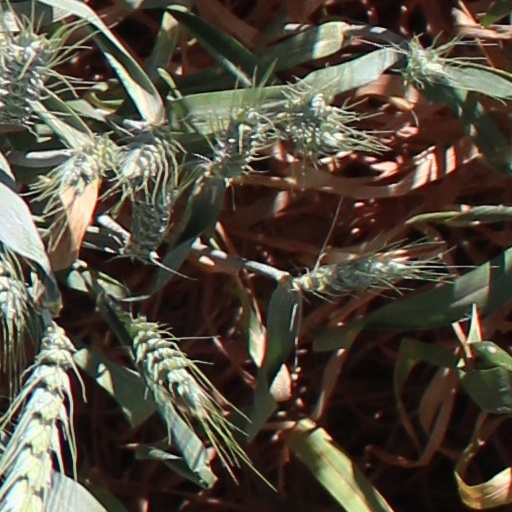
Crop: wheat